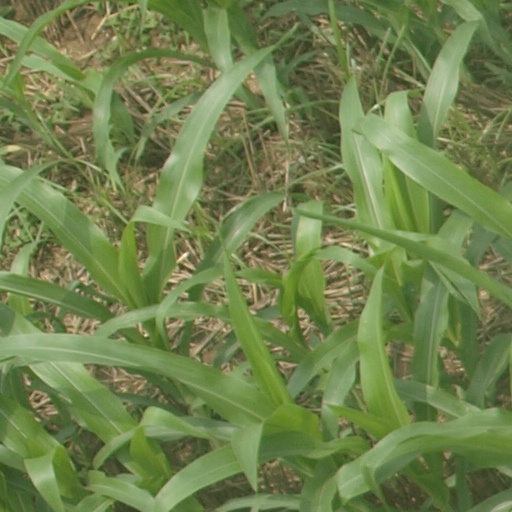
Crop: maize; corn